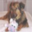
Label: dog